Proterra EcoRide

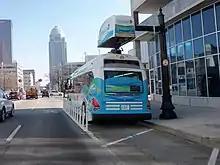
TARC EcoRide BE35, docked in overhead charger (2015)

The HFC35 prototype exhibited at APTA '08 in San Diego was later demonstrated in Washington, D.C. (Nov 2008) and a nationwide tour in regular service was scheduled for 2009, starting in Columbia, South Carolina as a football stadium shuttle for the University of South Carolina (with maintenance, refueling, and charging at Central Midlands Regional Transit Authority), with Capital Metro in Austin, Texas, and at the 2010 Olympic and Paralympic Winter Games in Vancouver, British Columbia. A second HFC35 was ordered by the City of Burbank, and a third was ordered by the United States Department of Defense (DoD) for use in Washington state. Burbank's HFC35 entered service in May 2010. The DoD HFC35 was delivered to Joint Base Lewis–McChord in Tacoma, Washington, where it was powered by hydrogen reformed from mewthane produced during wastewater treatment.